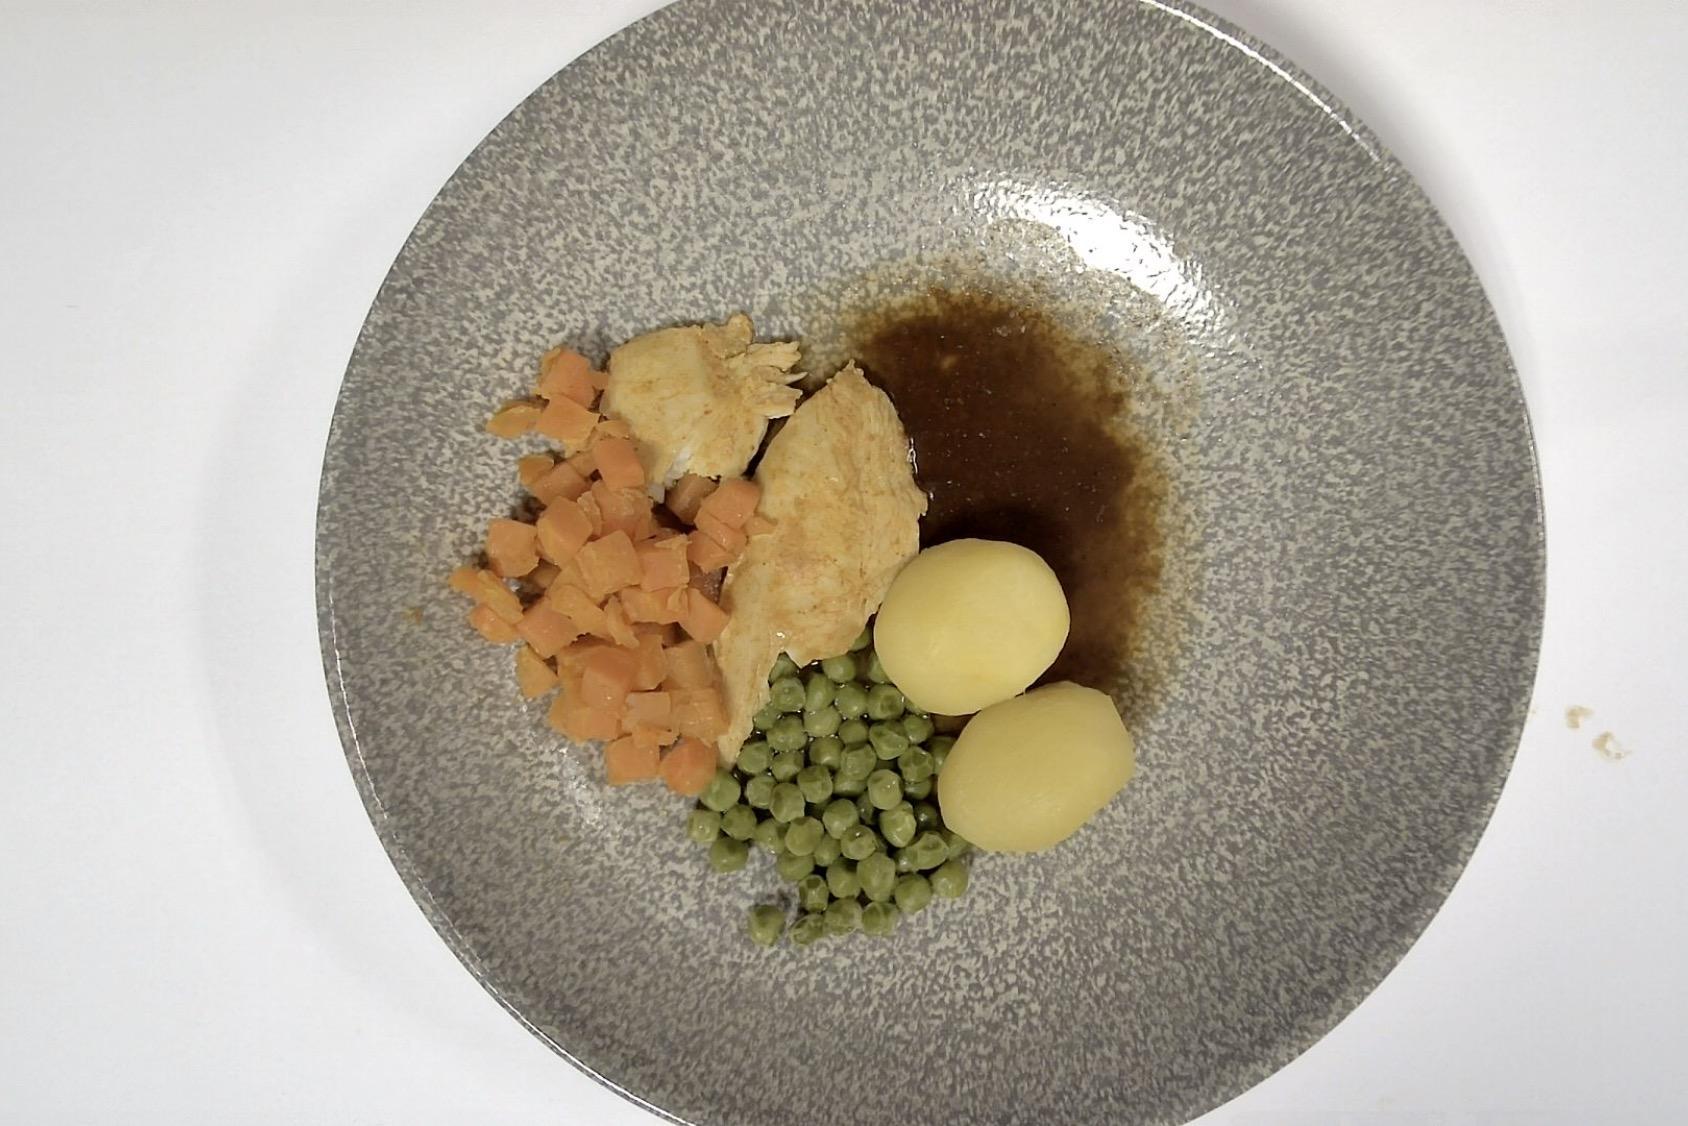
Gericht: Hähnchen mit Kartoffeln , Erbsen Möhre und Braune Sauce
Portionsgröße: Normale Portion
Zutaten: Kartoffeln, Erbsen, Möhre, Braune Sauce , Hähnchen
Gewicht vorher: 336 g
Kalorien vorher: 234,940 kcal
Gewicht nachher: 166 g
Kalorien nachher: 116,072 kcal